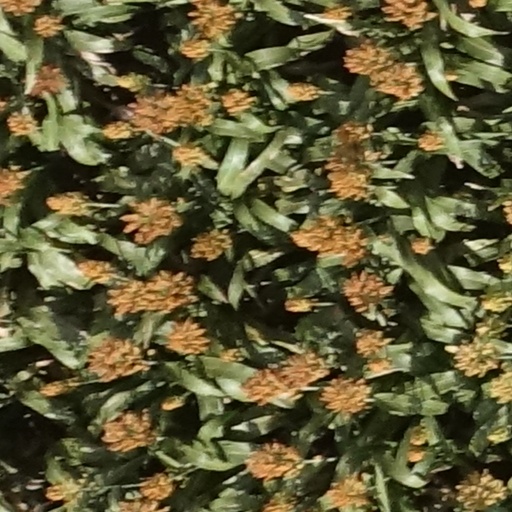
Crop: sorghum